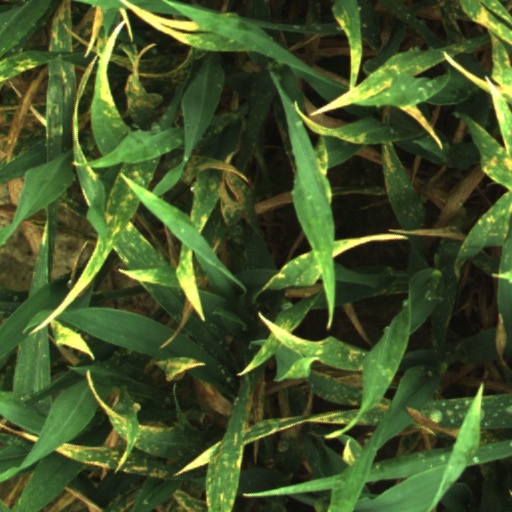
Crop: wheat